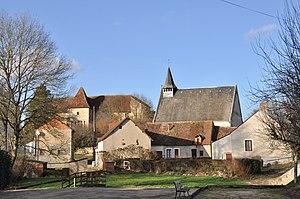
Luzeret (Indre) - Eglise et château
Luzeret est une commune française située dans le département de l'Indre, en région Centre-Val de Loire.
Cet article recense les monuments historiques de l'Indre, en France.